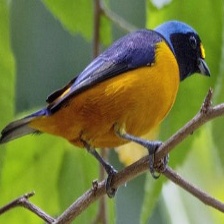
Species: ANTILLEAN EUPHONIA
Scientific name: EUPHONIA MUSICA